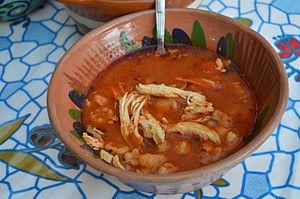
La cuisine mexicaine est considérée comme très variée de par son héritage préhispanique et européen, conséquence de la conquête espagnole de l'empire Aztèque au cours du XVIᵉ siècle. Elle a aussi connu l'influence des cuisines africaines, caraïbéennes, asiatiques et moyen-orientales. La base traditionnelle de cette cuisine est le maïs, ainsi que d'autres aliments d'origine autochtone comme le haricot, l'avocat, la tomate, la dinde, les cacahuètes, la vanille et le piment, accompagnés de riz, transporté par les Espagnols. Les Européens ont amené avec eux un grand nombre d'aliments parmi lesquels les plus importants sont les viandes d'animaux domestiqués, les produits laitiers, et diverses herbes et épices.